Ely Mound

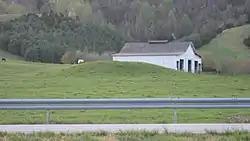
Southern side, viewed from U.S. Route 58

Ely Mound is a historic burial mound located near Rose Hill, Lee County, Virginia. It is considered the best-preserved Mississippian culture site in Virginia. The mound dates to the Late Woodland-Mississippian Period (AD 1200–1650), during which more complex societies and practices evolved, including chiefdoms and religious ceremonies. Often, temples, elite residences, and council buildings stood atop substructure or townhouse mounds such as Ely Mound. (Decaying cedar posts remained in the ground in the late 1800s, and were frequently struck by plows.) Lucien Carr, assistant curator of the Peabody Museum of Archaeology and Ethnology in Boston, led an excavation here in 1877. At that time, the mound measured 300 feet in circumference, and 19 feet in height. Excavation lasted a little over two weeks, with skeletons, pottery, and arrowheads of white flint being unearthed. One man was killed within a few feet of the bottom of the mound when the shaft he had been digging in collapsed. Several other men were injured. The mound has remained undisturbed until a 2019 excavation led by Maureen Meyers, a professor at the University of Mississippi.